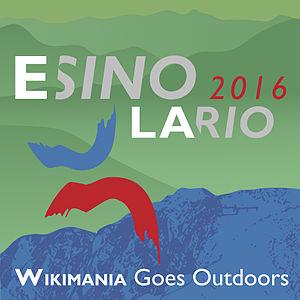
Esino Lario est une commune italienne de la province de Lecco dans la région Lombardie en Italie ; c'est aussi le nom de la localité chef-lieu de cette commune.